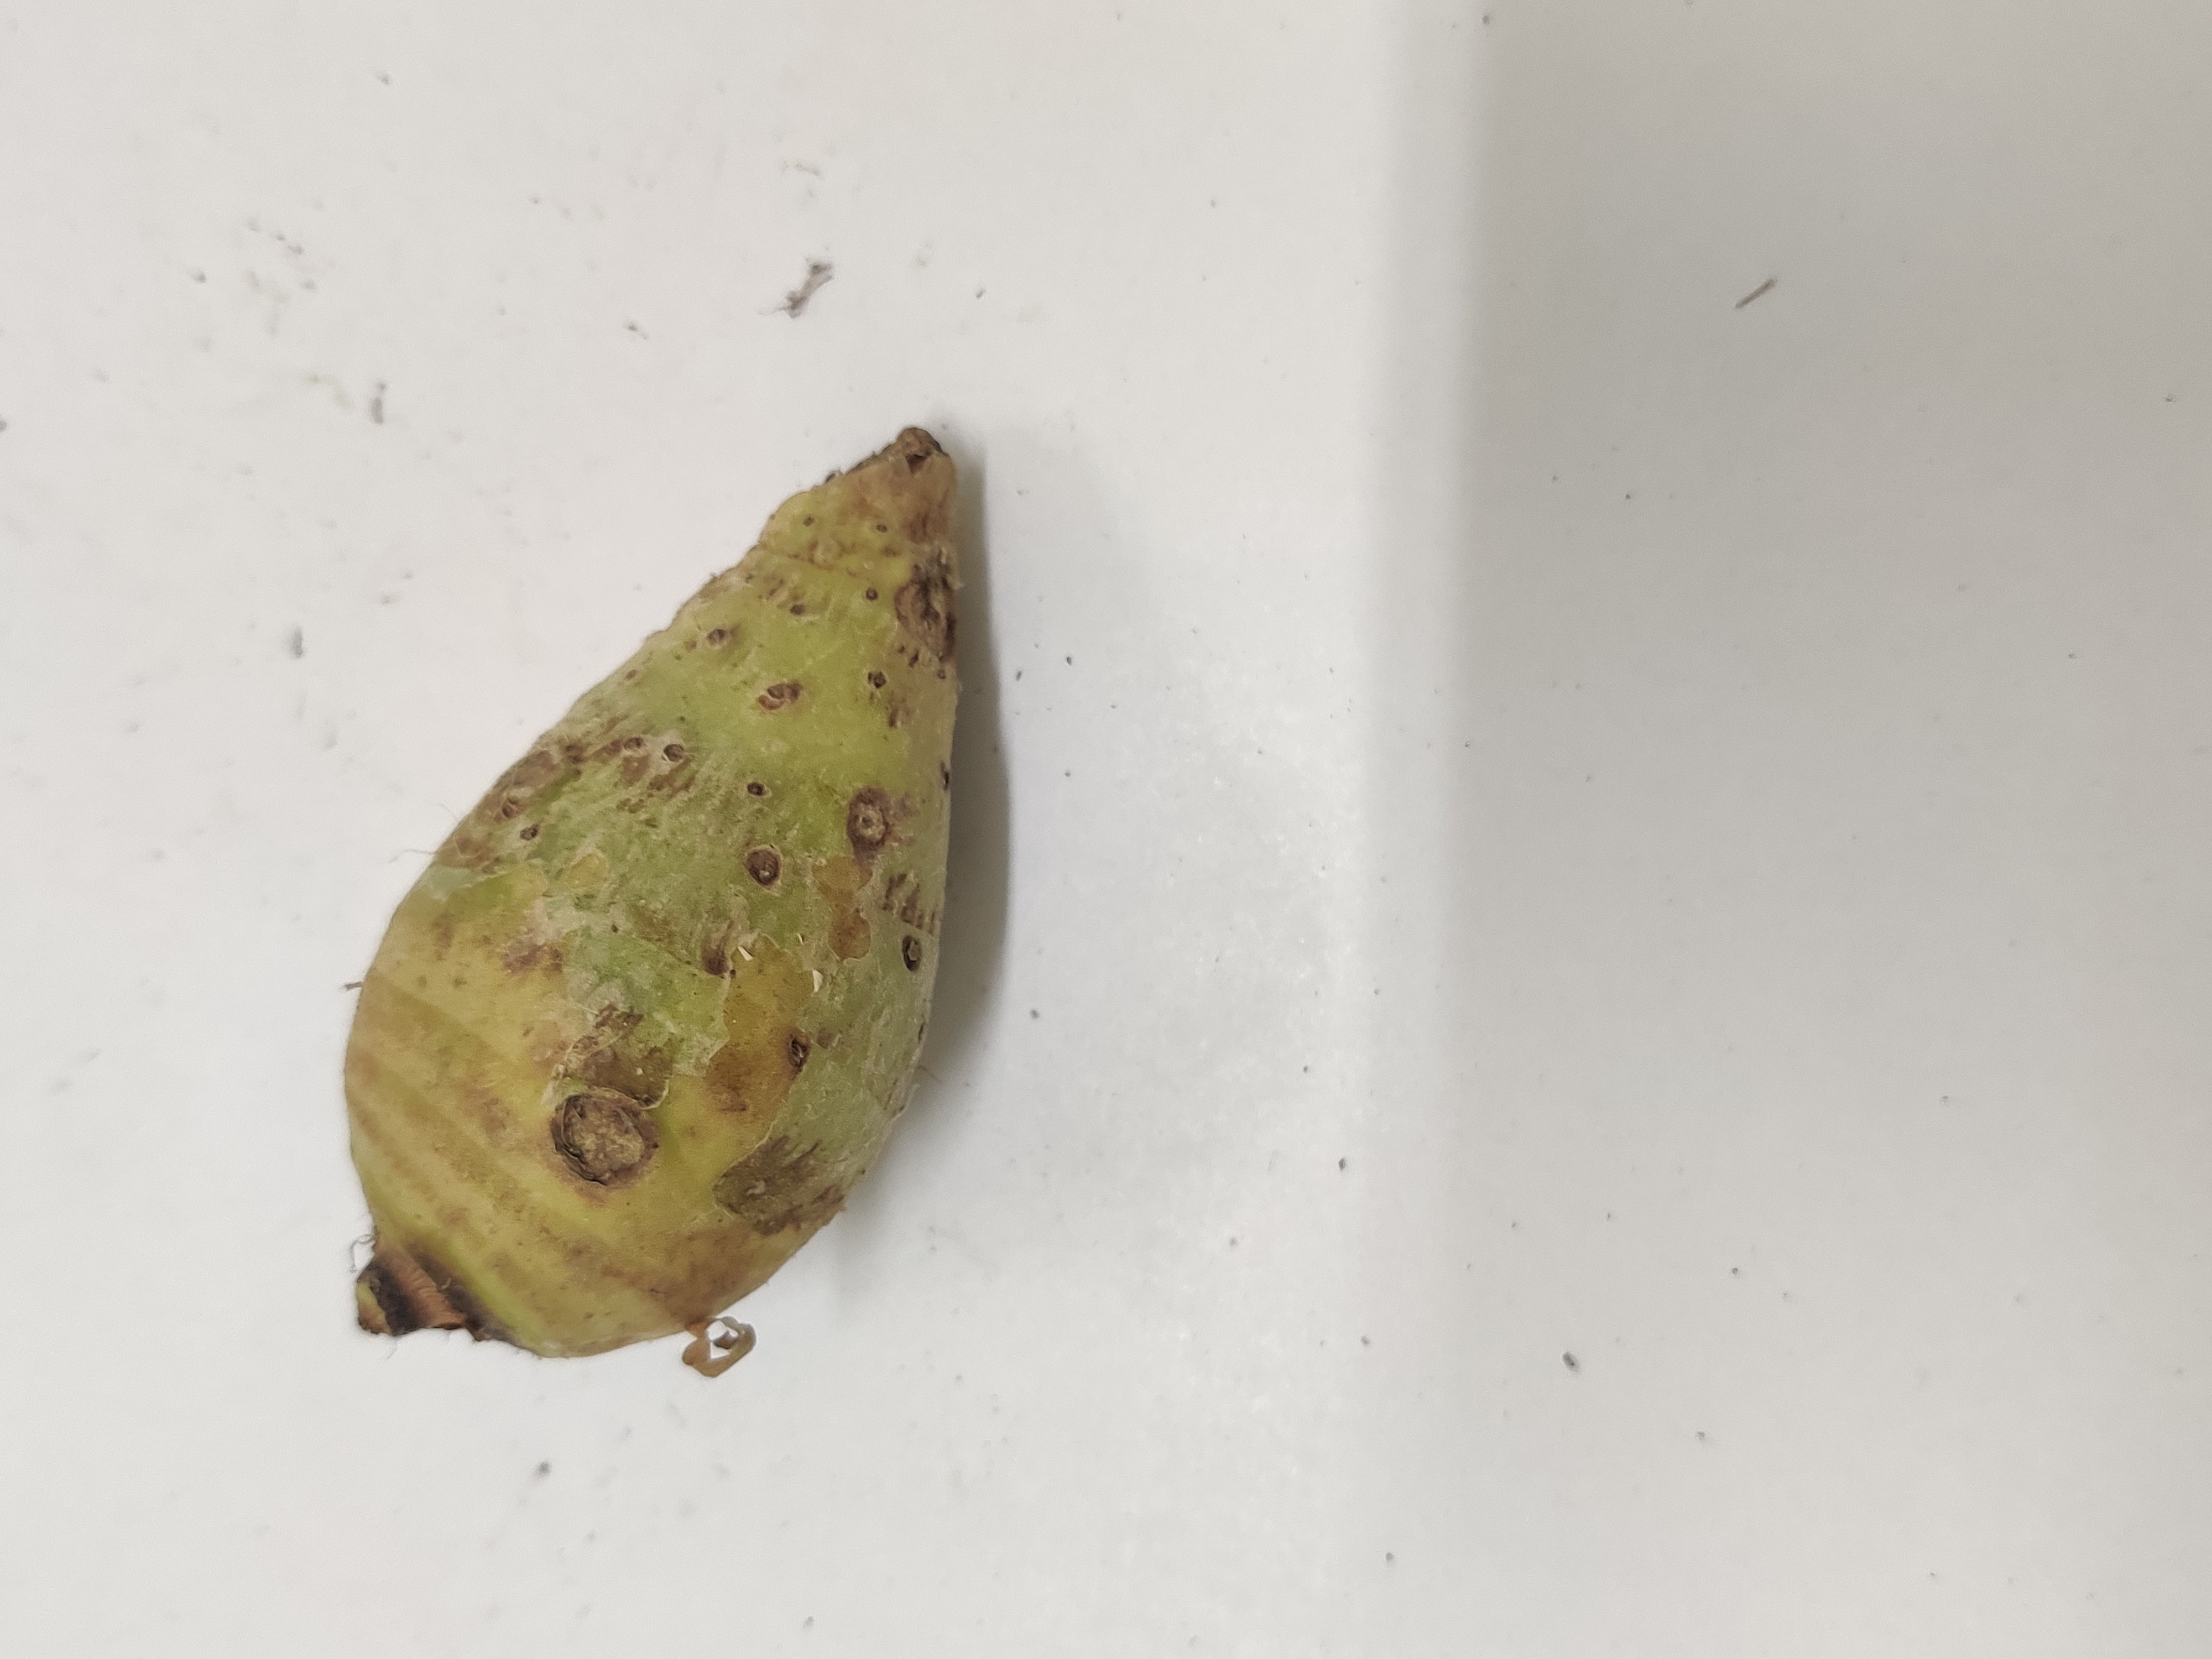
Crop: Taro root
Condition: Severely Damaged